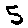
Label: 5